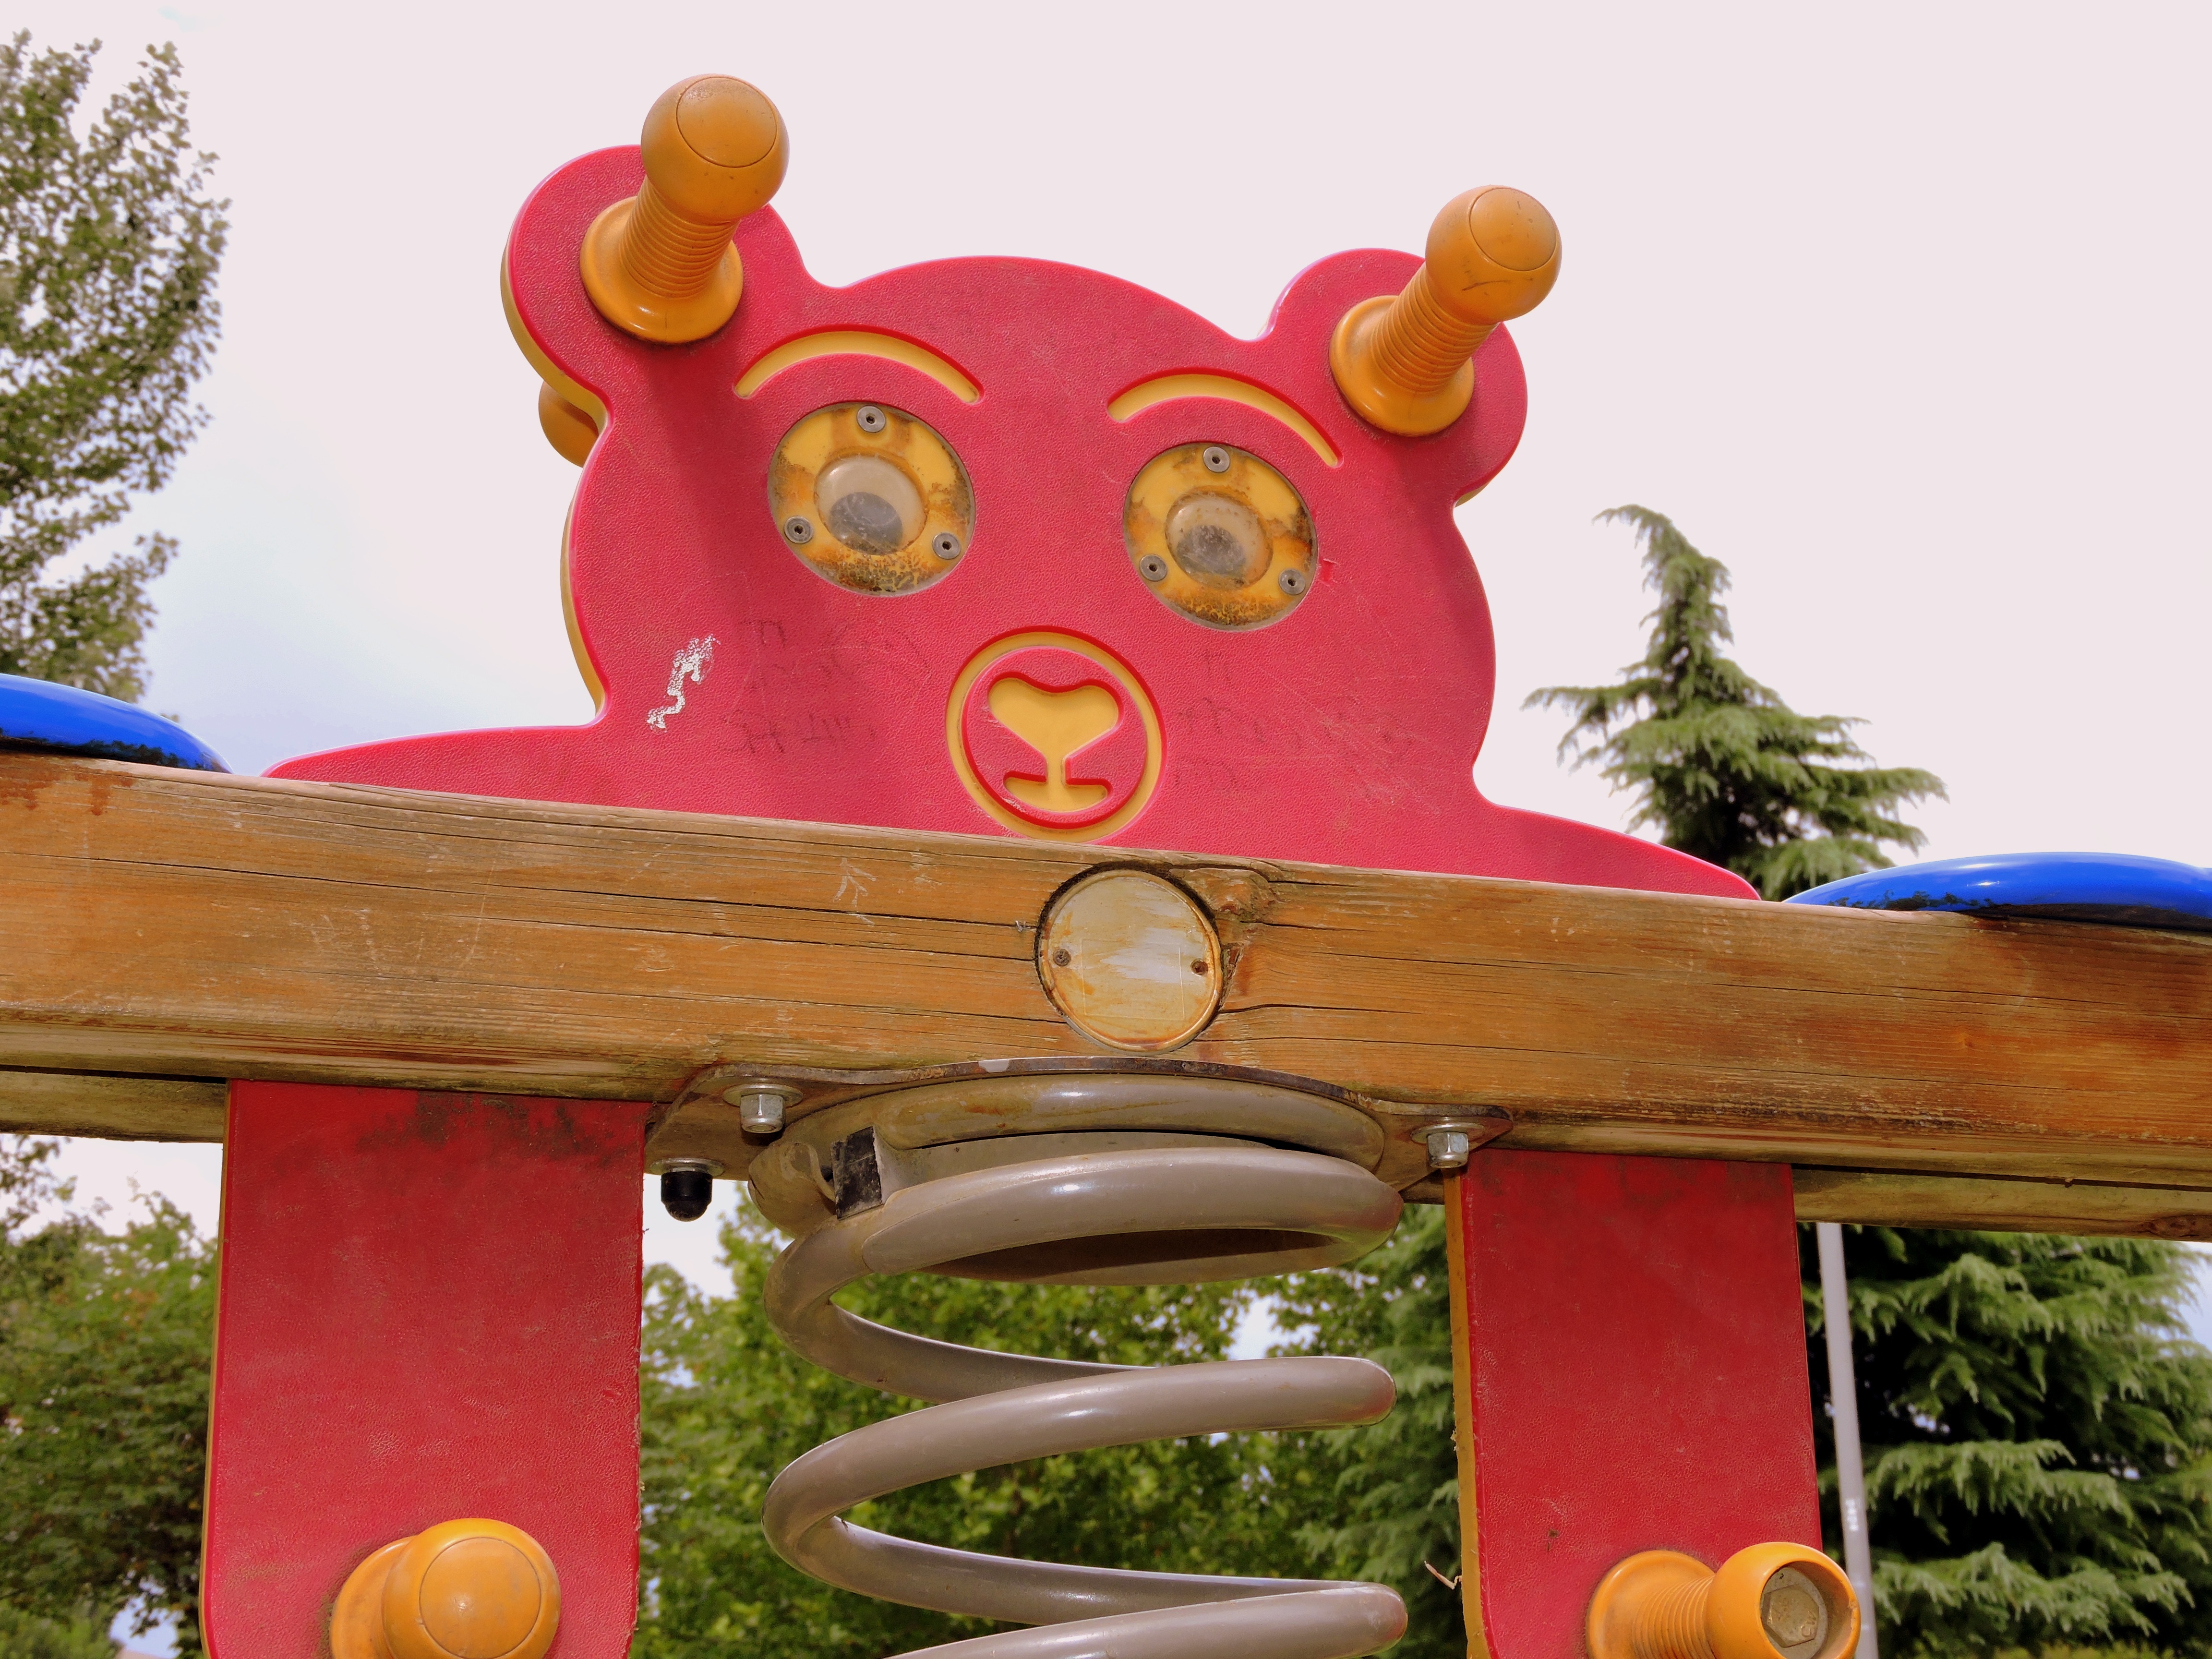
game, spring, amusement park, park, furniture, owl, fun, playground, shrine, outdoor play equipment